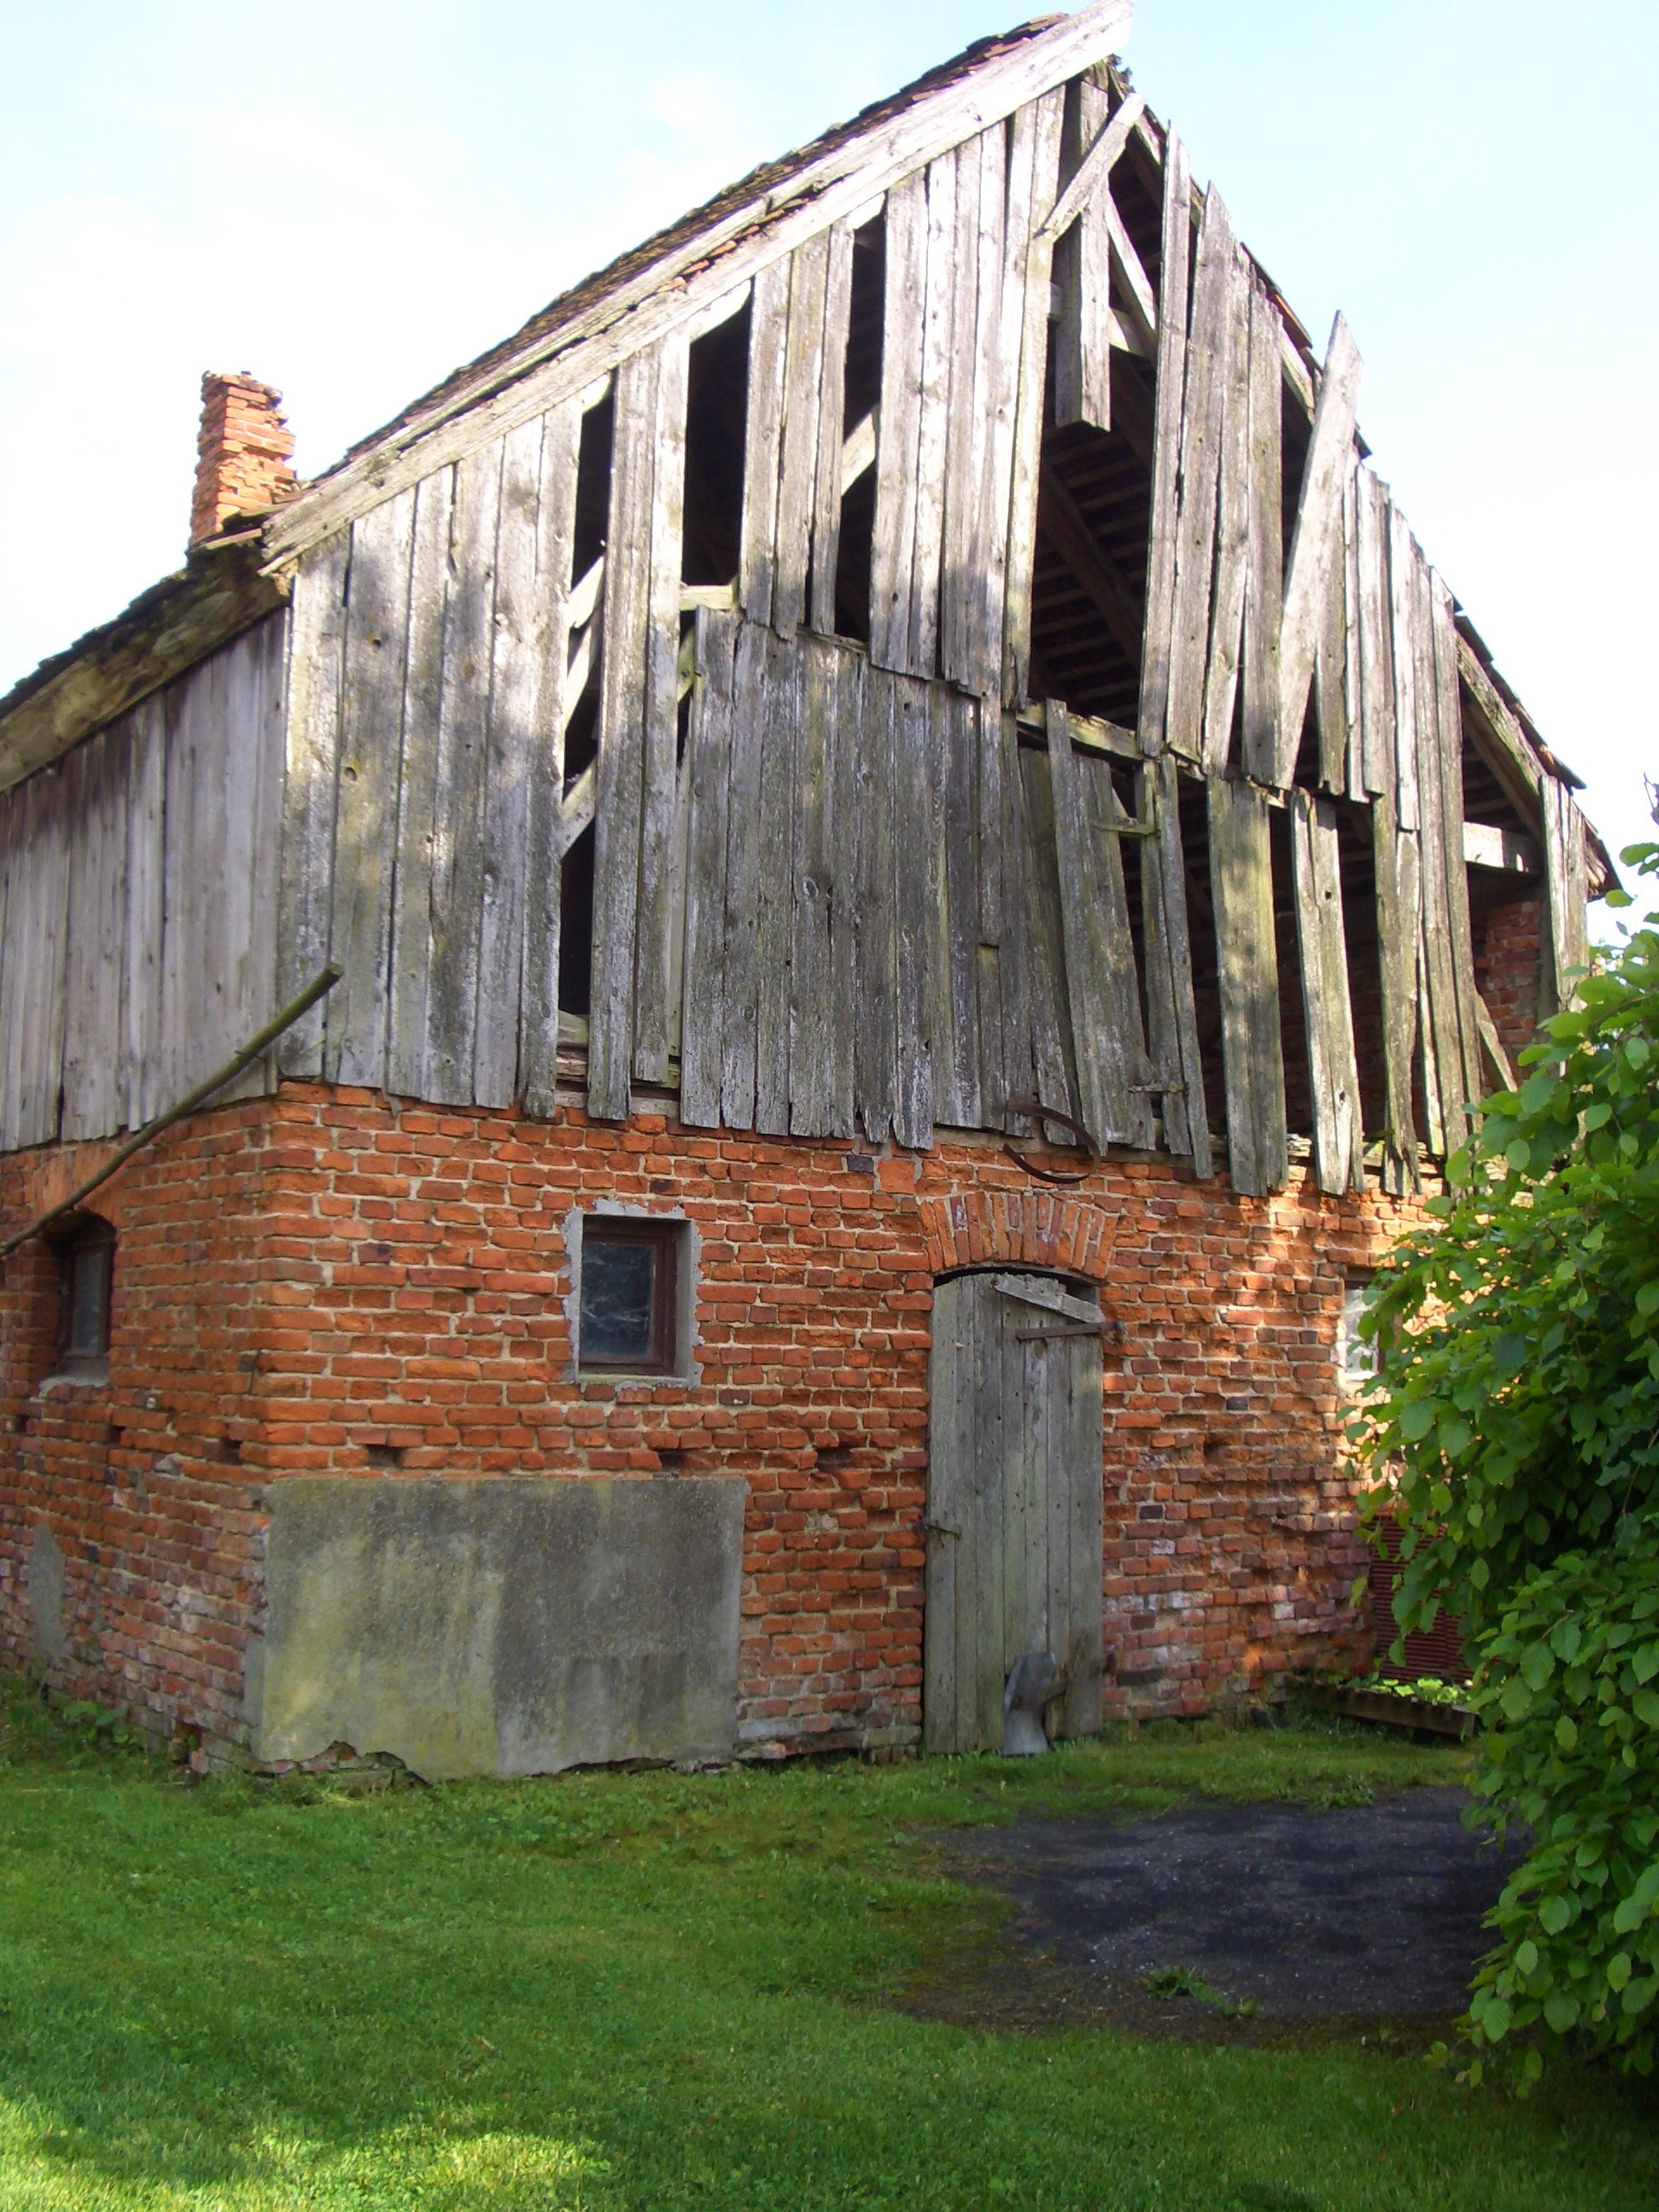
architecture, house, building, barn, home, wall, village, cottage, facade, fortification, ruin, ruins, dilapidated, estate, transient, break up, rural area